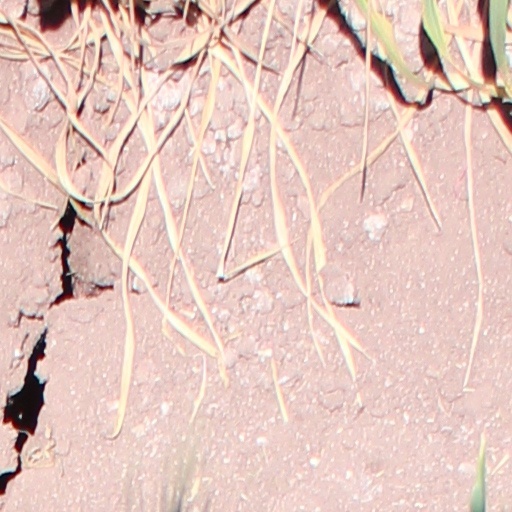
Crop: wheat